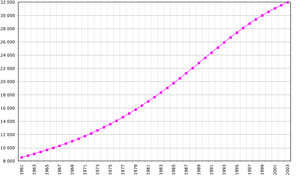
Le Kenya, en forme longue la république du Kenya est un pays d’Afrique de l'Est. Il est limitrophe du Soudan du Sud au nord-ouest, de l’Éthiopie au nord, de la Somalie à l’est, de l’Ouganda à l’ouest et de la Tanzanie au sud-sud-ouest. Il est baigné par l’océan Indien au sud-est.
Cet article contient des statistiques sur la démographie au Kenya.